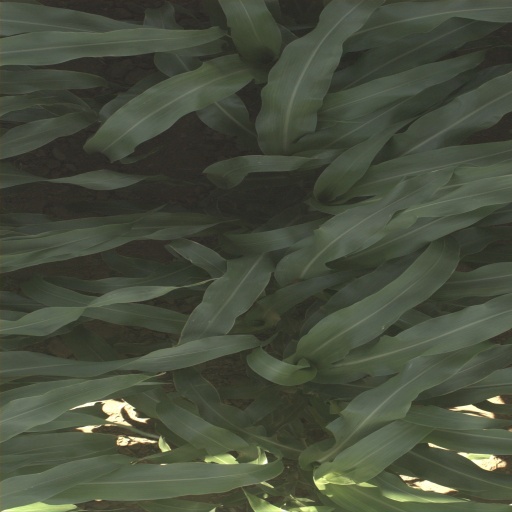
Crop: sorghum